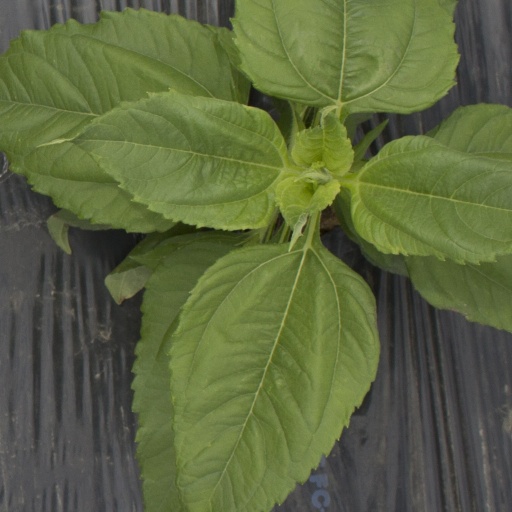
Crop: Jerusalem artichoke